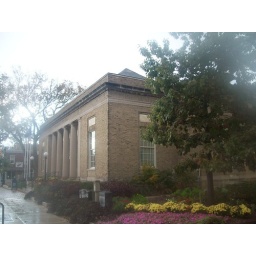
Historic Valparaiso post office building. According to the sign near the door, the post office moved elsewhere recently.